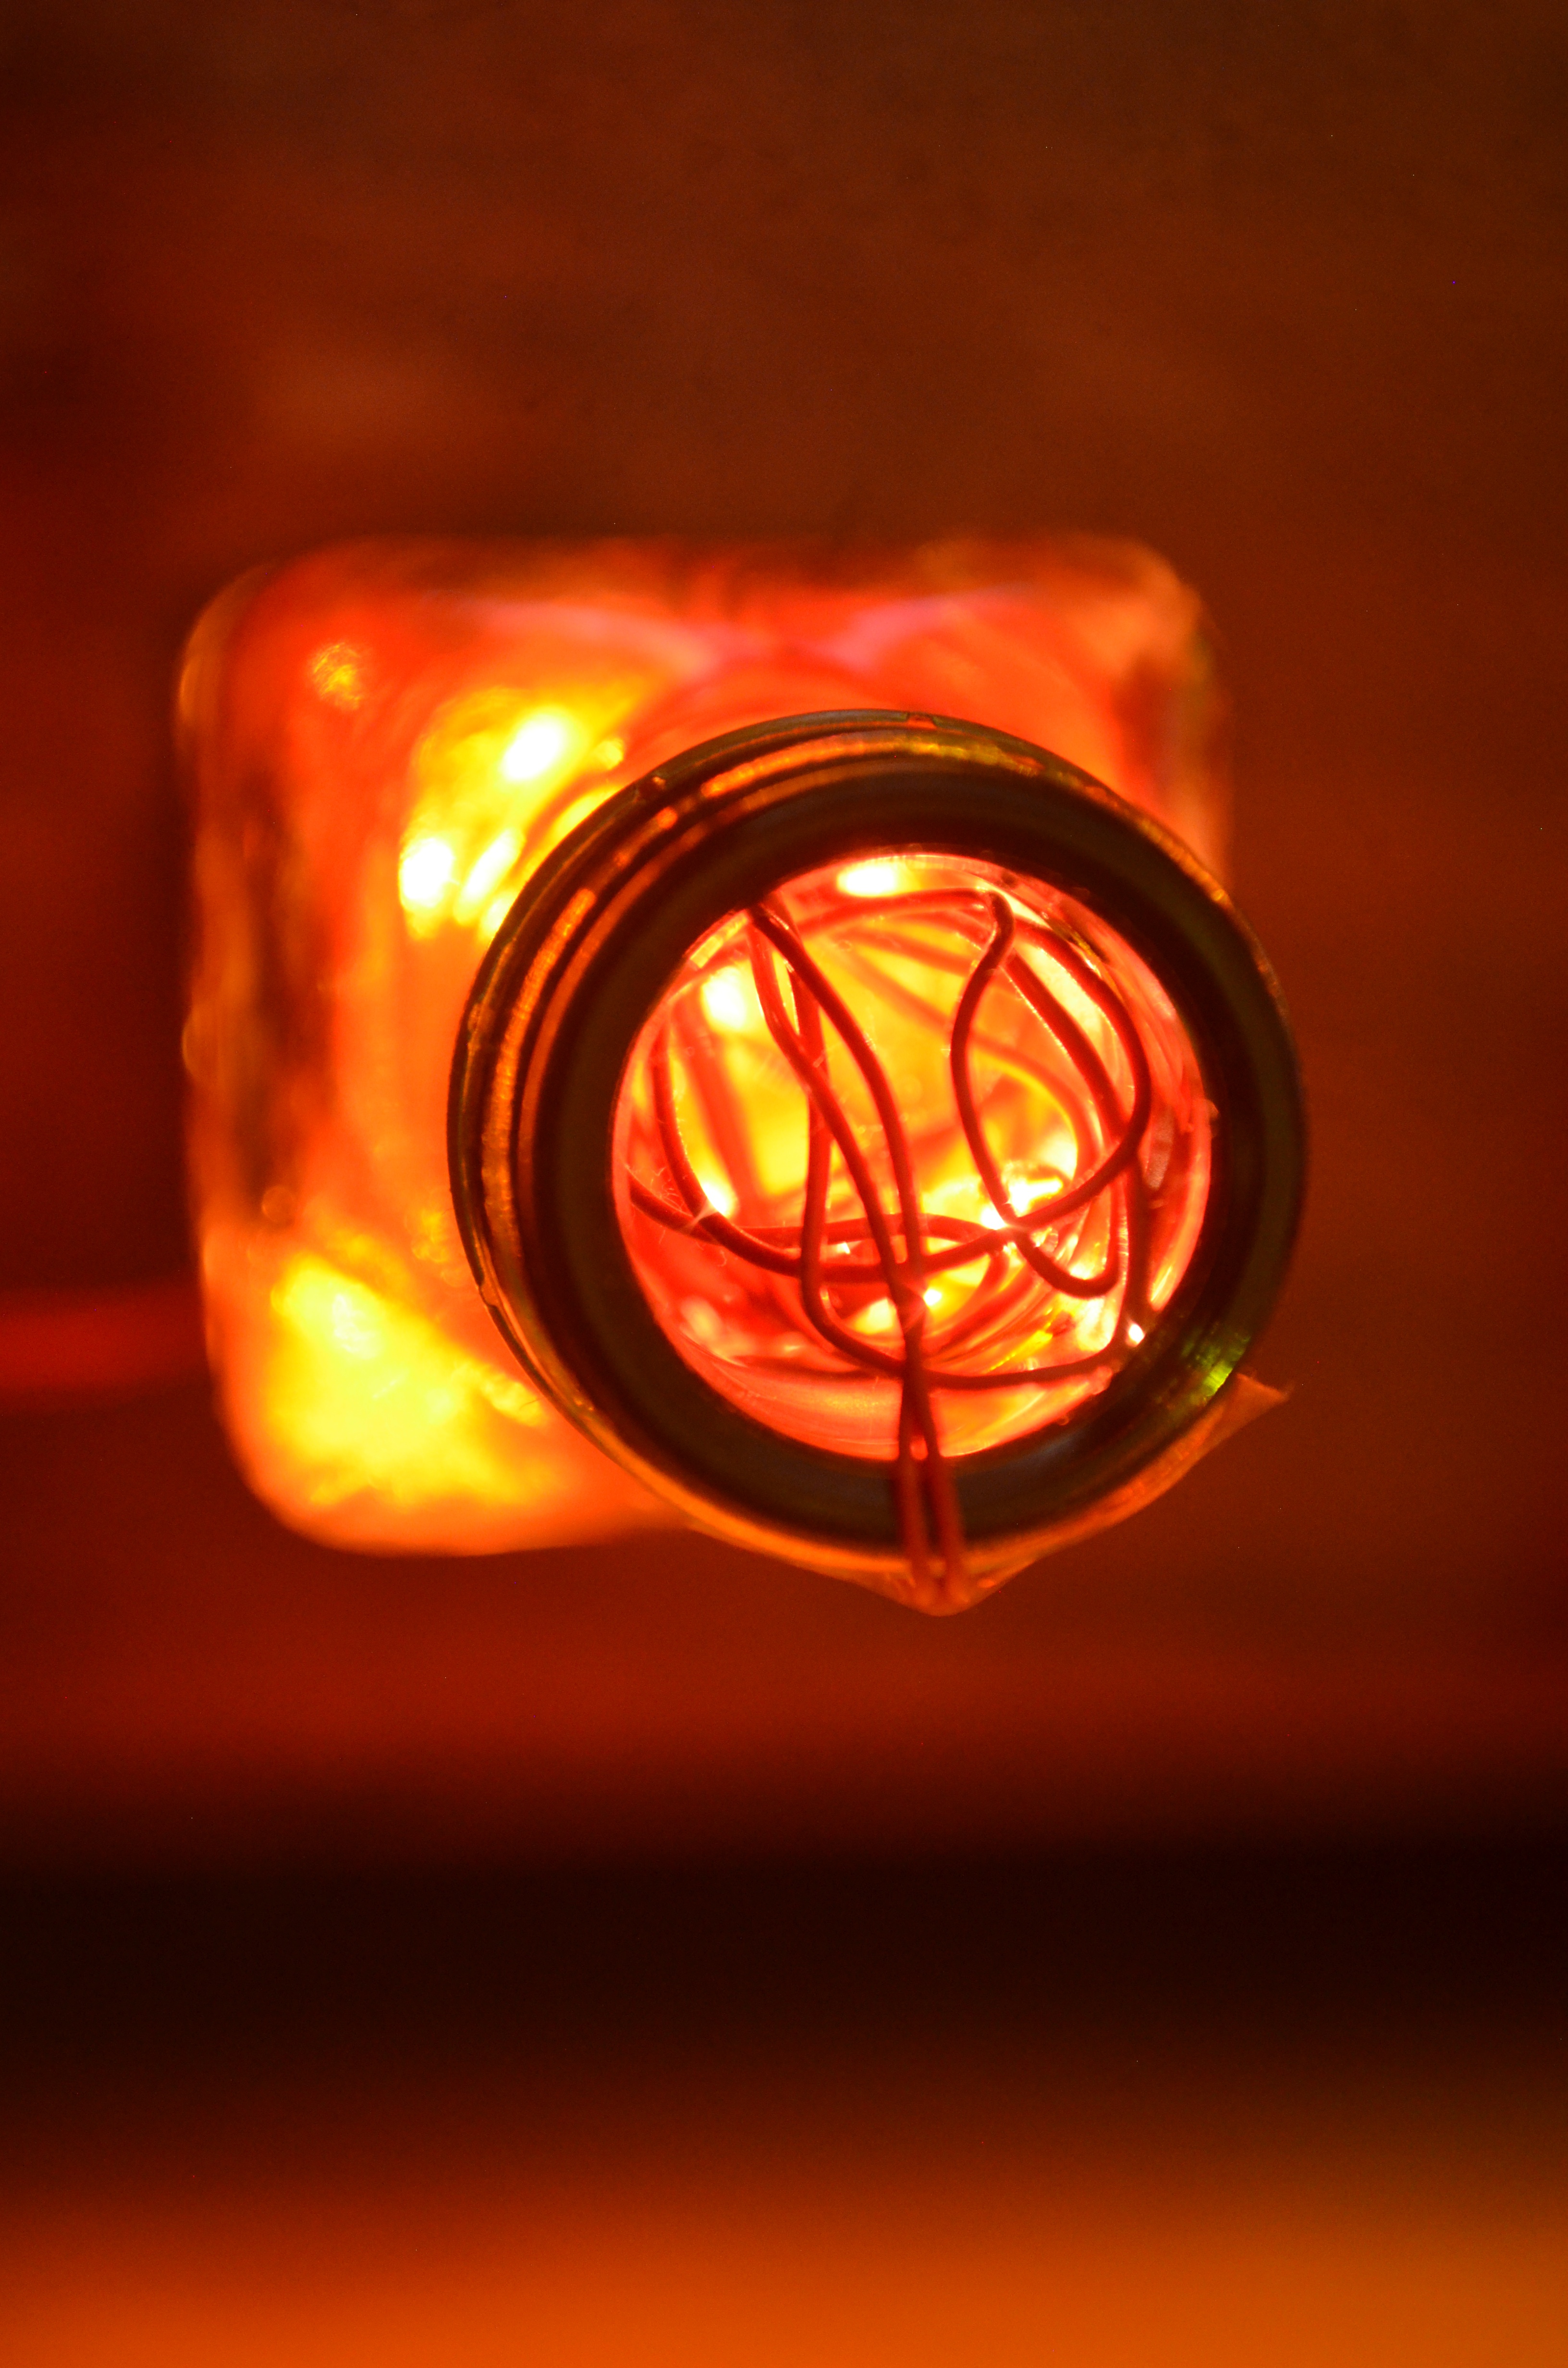
light, glass, red, flame, yellow, lighting